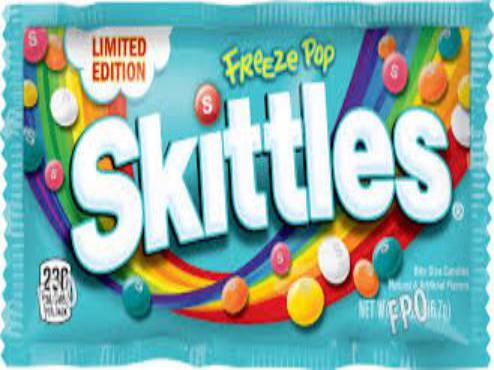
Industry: Food